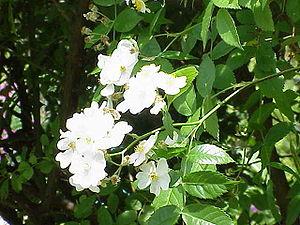
Rosa beggeriana est une espèce de rosiers, classée dans la section des Gymnocarpae, originaire d'Afghanistan, de Chine, du Kazakhstan et de Mongolie.
Rosa section Gymnocarpae est l'une des onze sections du sous-genre Eurosa.